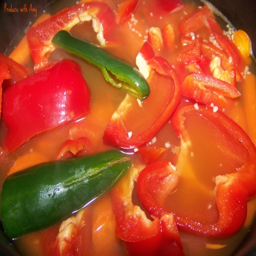
nice thing about pureed soups is that you do not have to chop the vegetables into small pieces .